Kandam Becha Kottu

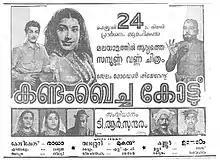

Kandam Becha Kottu is a 1961 Indian Malayalam-language drama film directed and produced by T. R. Sundaram under the banner of Modern Theatres. It stars Thikkurissy Sukumaran Nair and Prem Nawas in the lead roles, along with T. S. Muthaiah, Aranmula Ponnamma and Ambika Sukumaran in supporting roles. The film deals with the negative effects of the dowry system in India through customs of the Muslim community.